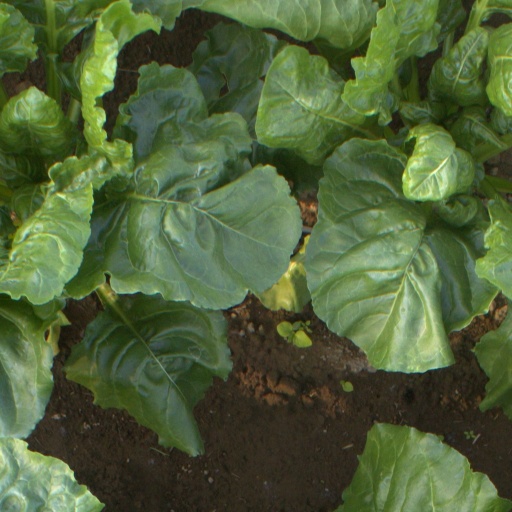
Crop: sugar beet